Plataies

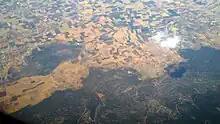
View of Plataies and surrounding area from above.

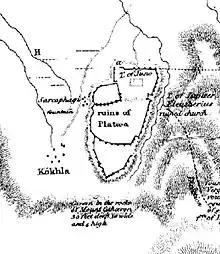
Ruins of Plataea.

The village is next to the ruins of the ancient city of Plataea and near the site of the Battle of Plataea.